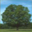
Label: maple_tree